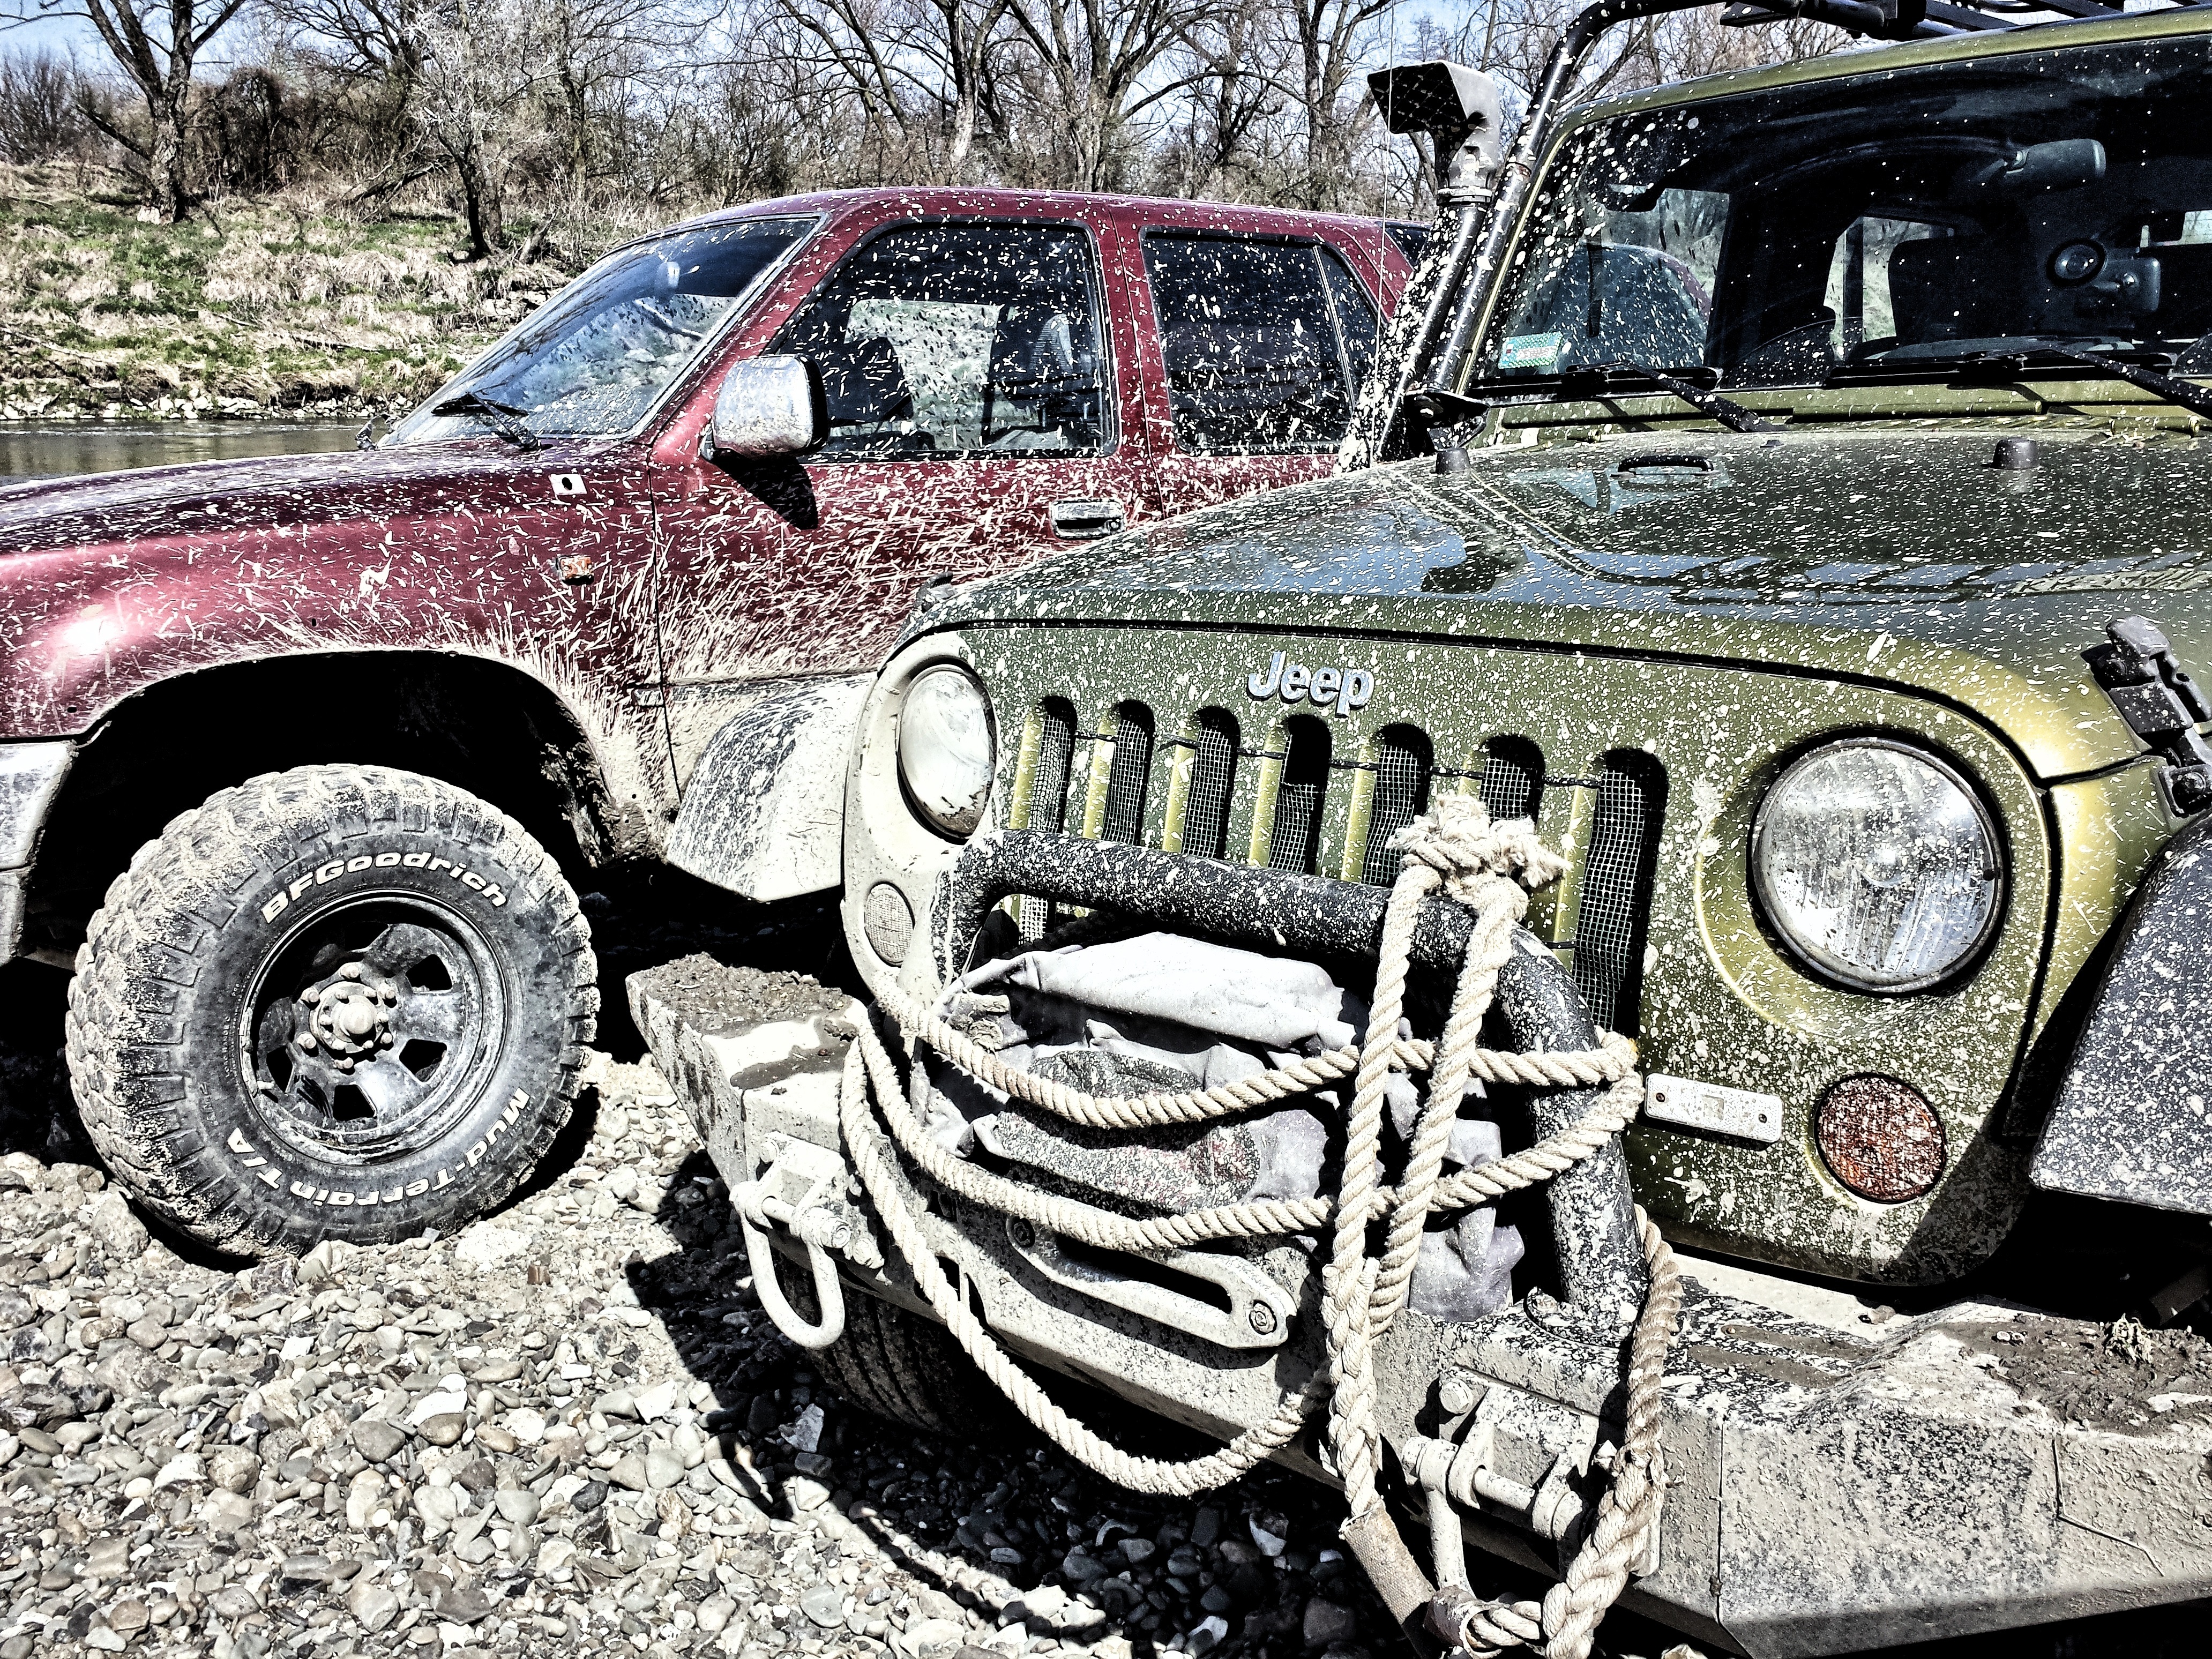
rope, car, wheel, jeep, truck, vehicle, mud, tire, motor vehicle, bumper, hdr, toyota, off road, pickup truck, off road vehicle, 4 x 4, sport utility vehicle, land vehicle, the passion of the christ, automobile make, automotive exterior, off roading, compact sport utility vehicle, dirt track racing, jeep wrangler